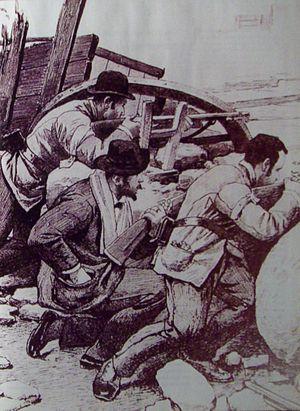
La révolution du Parc, connue également sous le nom de révolution de 1890, est une insurrection civilo-militaire survenue en Argentine en juillet 1890 et organisée par le parti d’opposition Union civique, fondé peu auparavant.